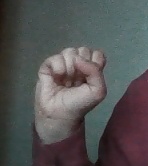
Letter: saad